Jeffrey M. Becker

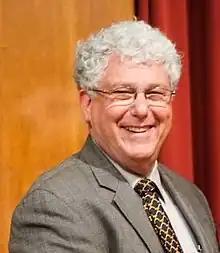
Professor Jeffrey M Becker

Jeffrey Marvin Becker is an American microbiologist who is a retired faculty member from the University of Tennessee. Becker was the Director of the Graduate Program in Cellular, Molecular, and Developmental Biology from 1979 to 1998, founding director of the UT-ORNL Graduate Program in Genome Science and Technology from 1997 to 2005 and Head of department for the Department of Microbiology from 2003 to 2016. Since 2016, he has been the Chancellor's Professor Emeritus. His primary research interests focus on the structure and function of peptides and their receptors/membrane transport in medical mycology.